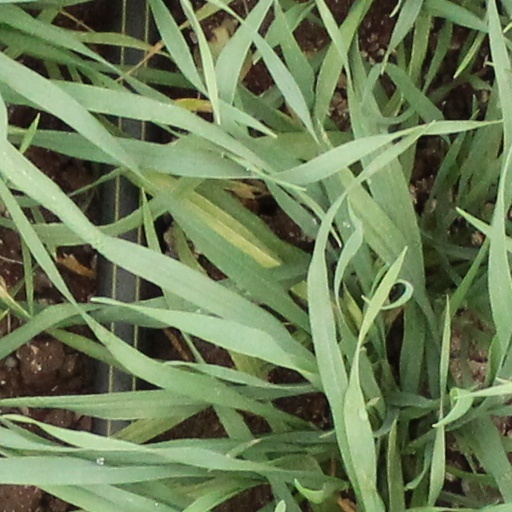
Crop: wheat